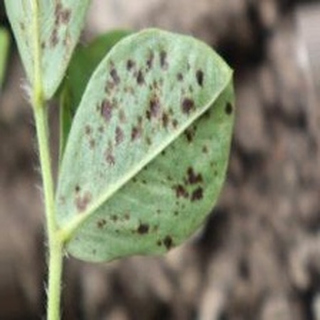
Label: groundnut_rust